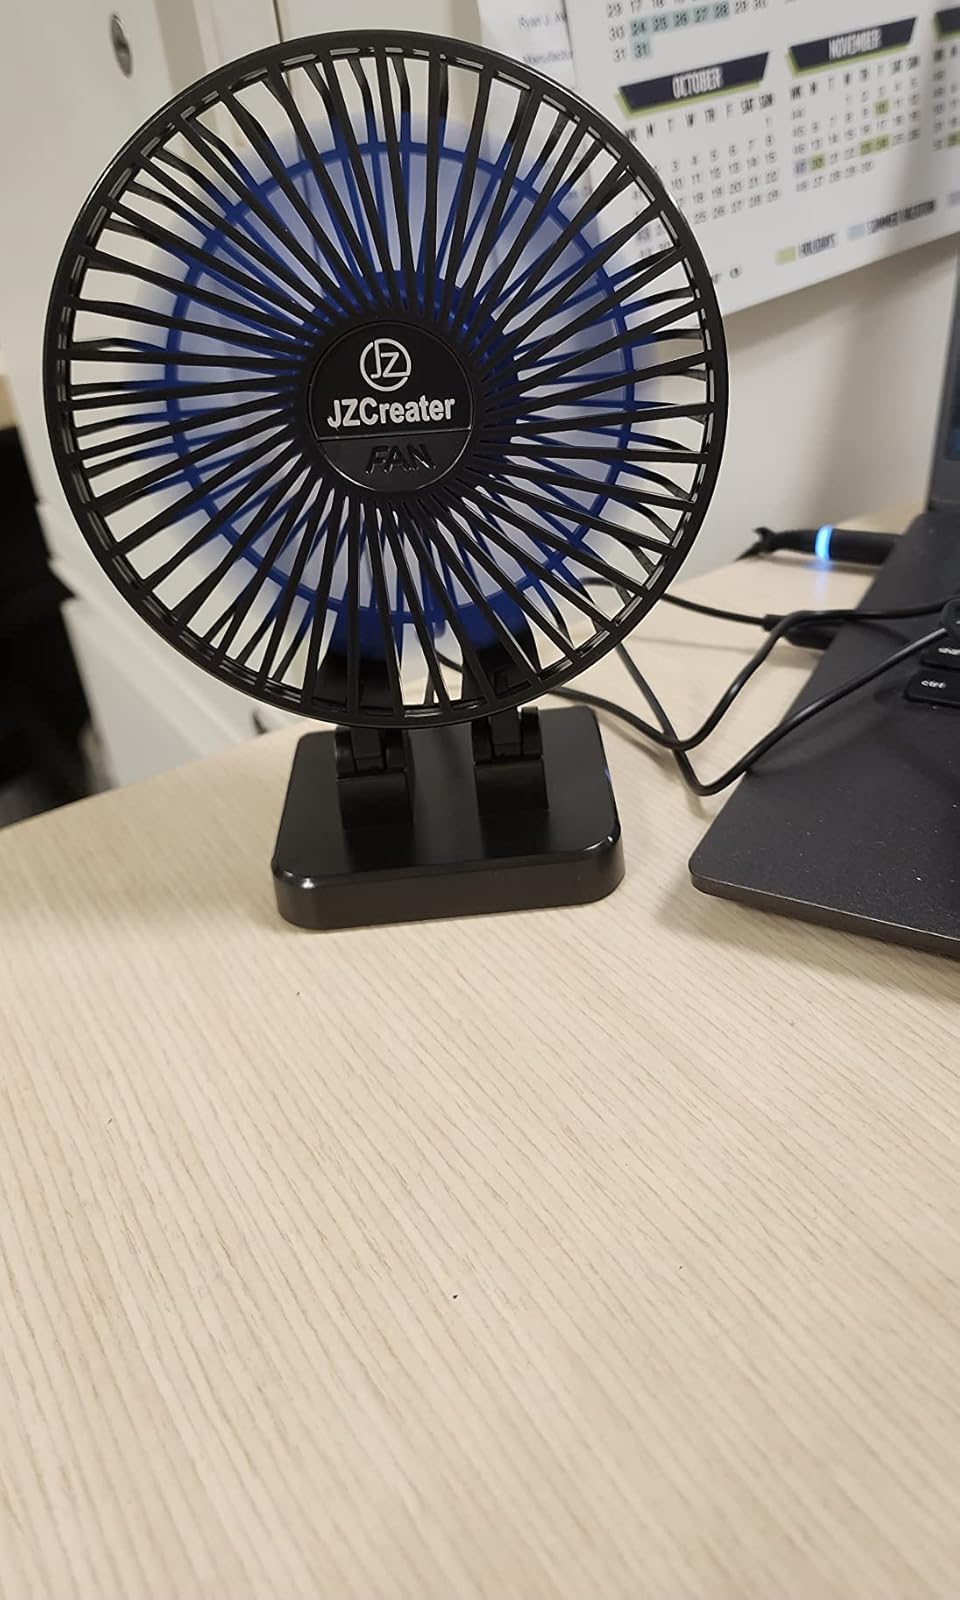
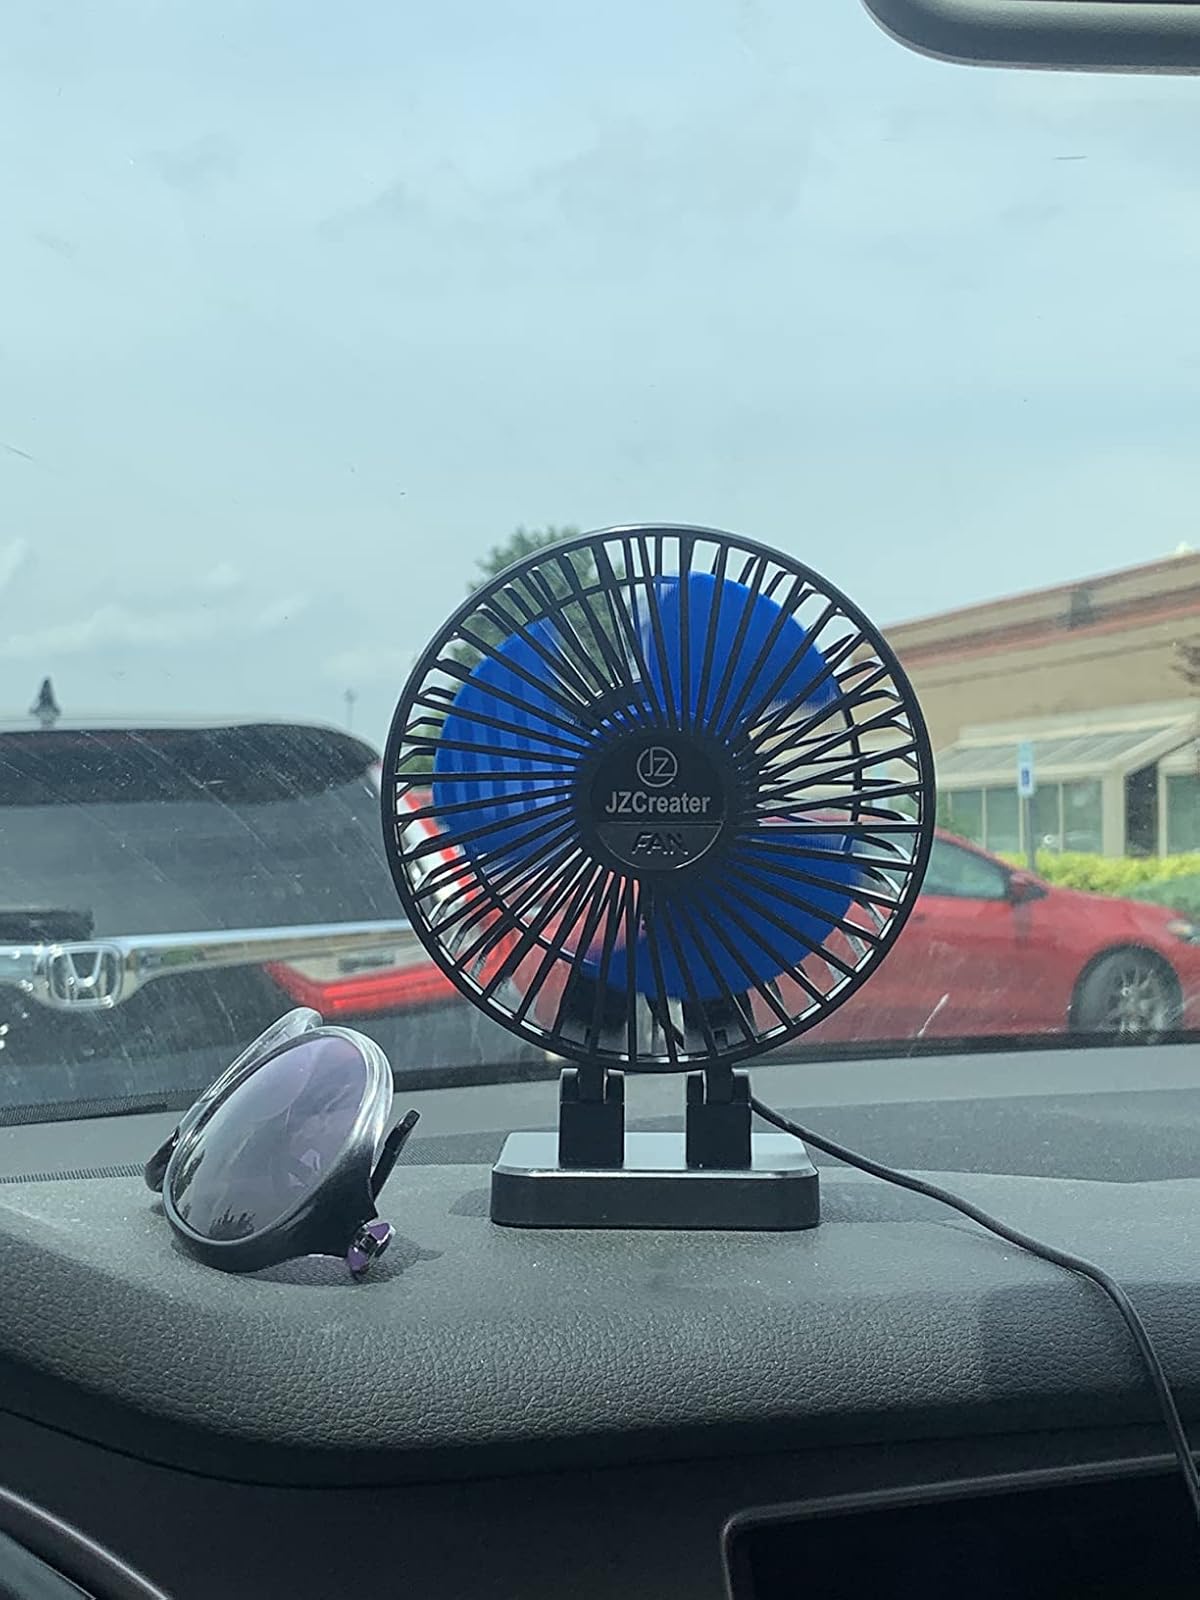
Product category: fan
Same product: yes